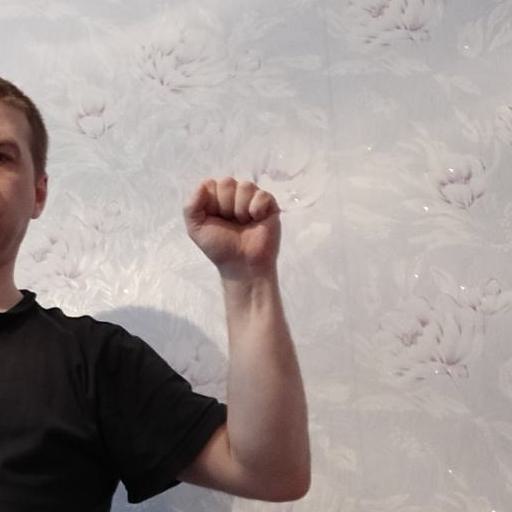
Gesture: fist